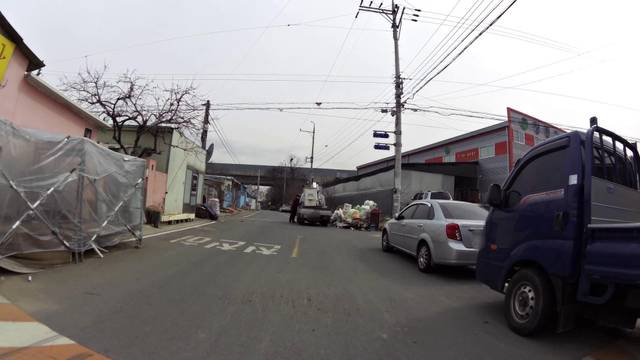
Region: South Korea
Coordinates: 35.853, 128.687